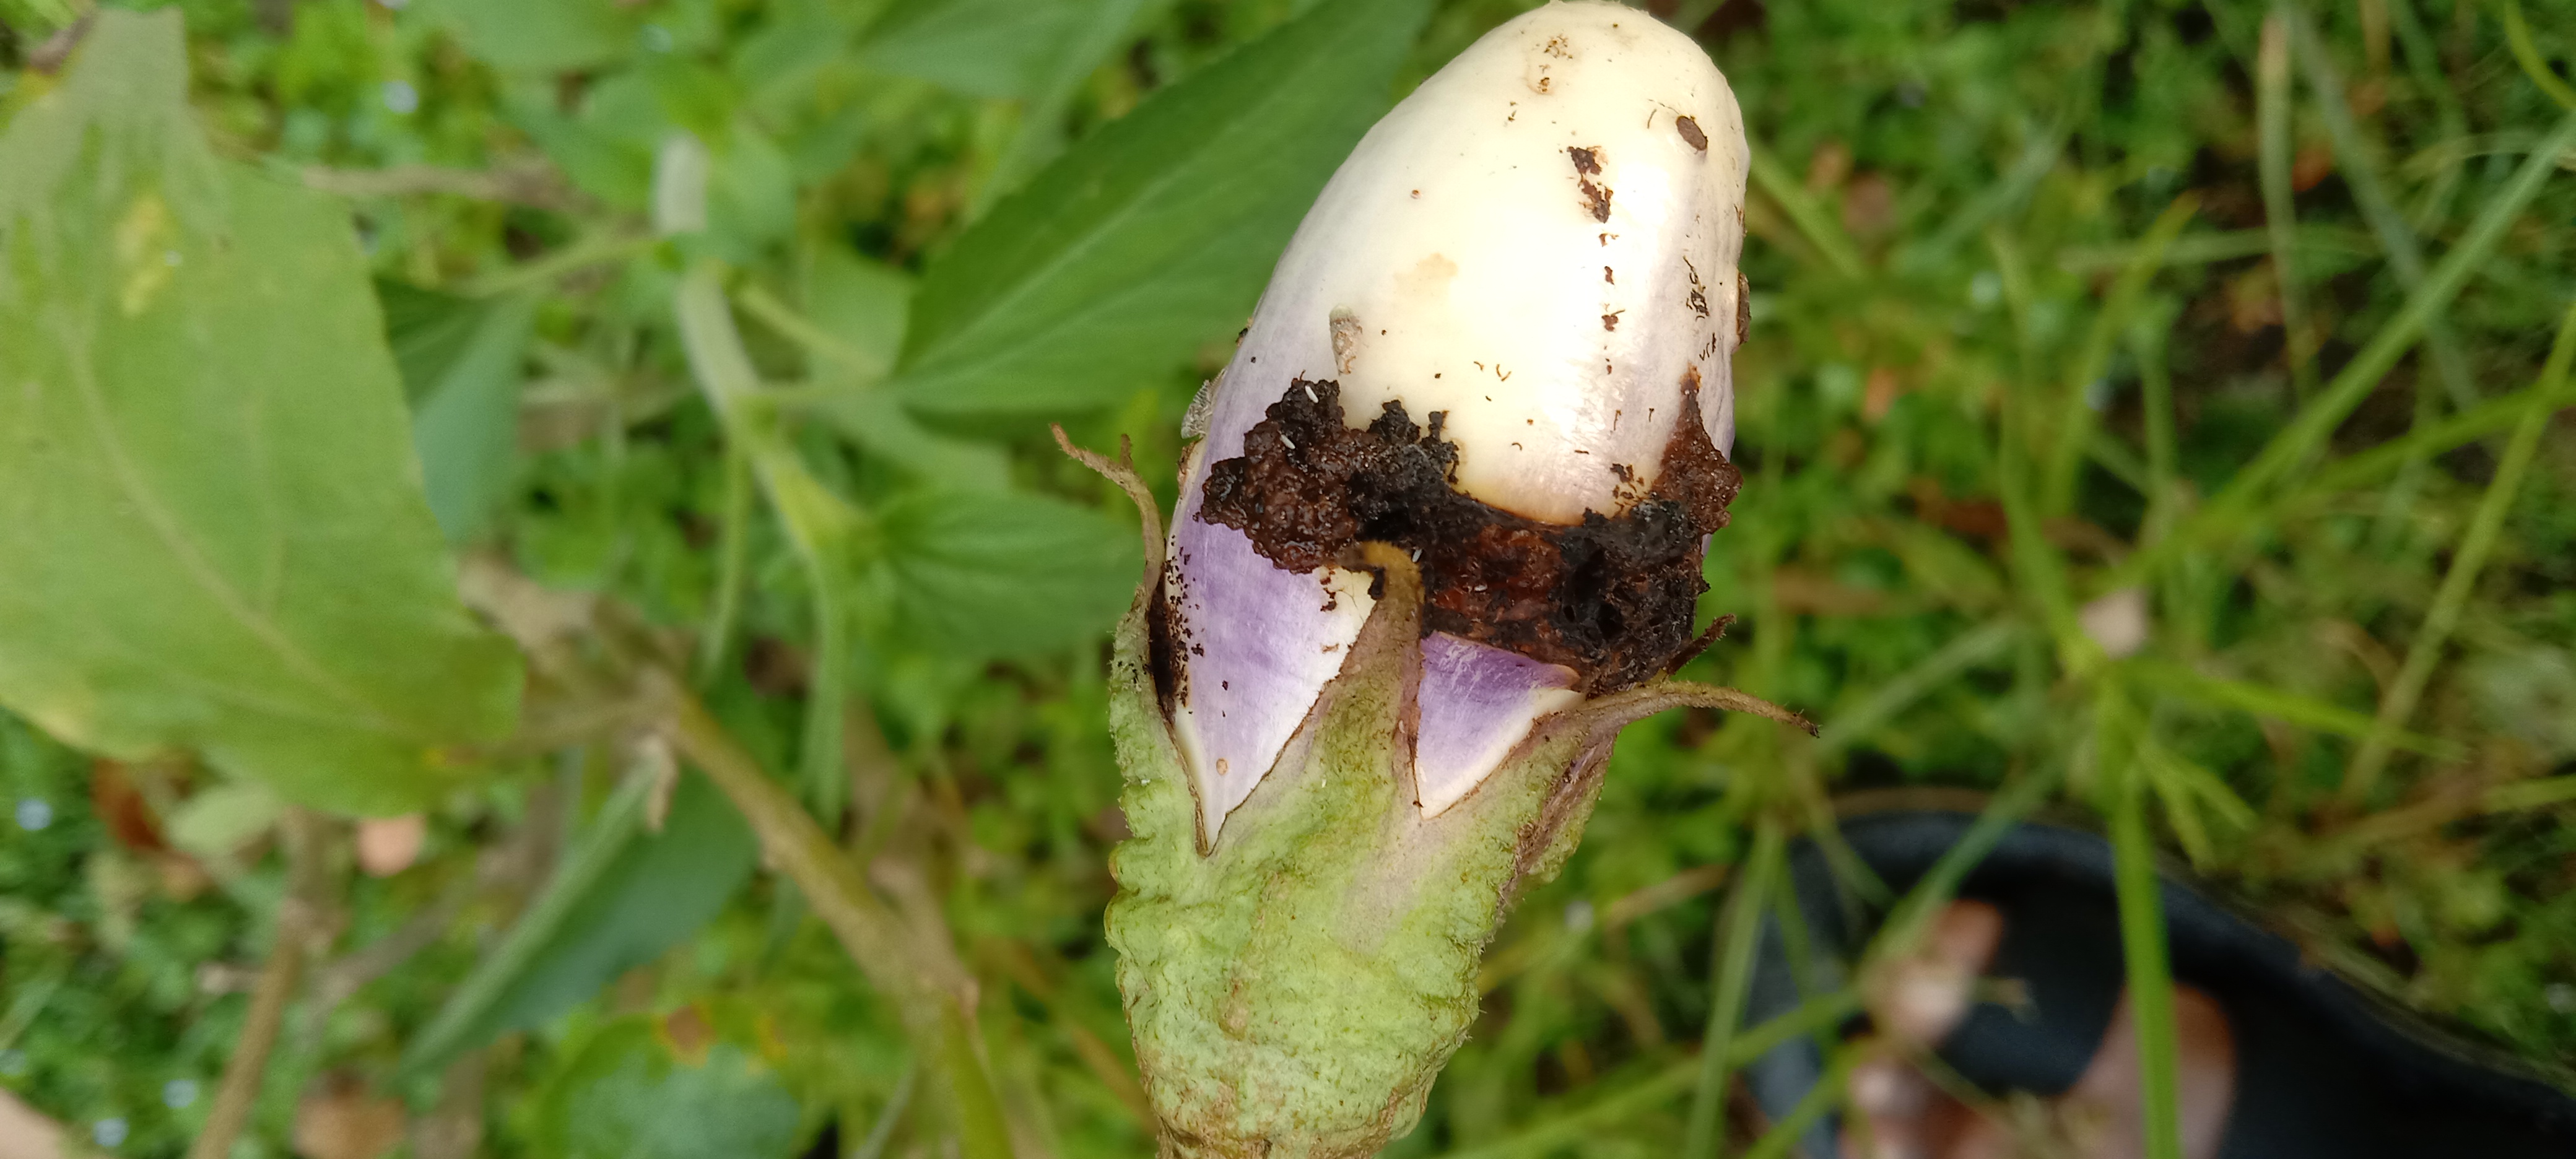
Label: Shoot and Fruit Borer